ZETA (fusion reactor)

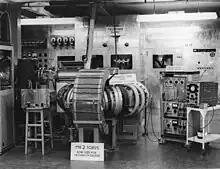
To test the basic concept of stabilised pinch, additional magnets were added to the earlier Mark 2 Torus, seen here as the wires wound around the vacuum chamber.

In 1950 Fuchs admitted to passing UK and U.S. atomic secrets to the USSR. As fusion devices generated high energy neutrons, which could be used to enrich nuclear fuel for bombs, the UK immediately classified all their fusion research. This meant the teams could no longer work in the open environment of the universities. The Imperial team under Ware moved to the AEI labs at Aldermaston and the Oxford team under Thonemann moved to Harwell.